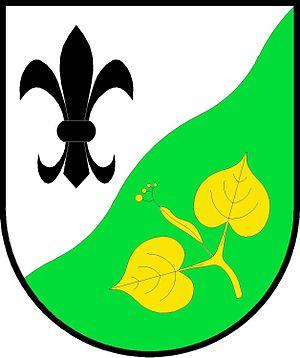
Chlumec est une commune du district de Český Krumlov, dans la région de Bohême-du-Sud, en République tchèque. Sa population s'élevait à 99 habitants en 2020.